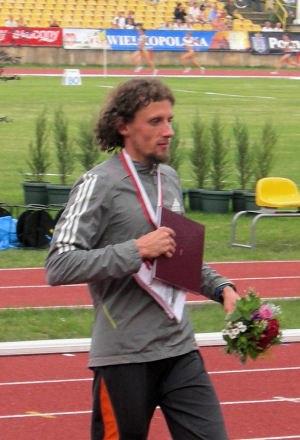
Paweł Czapiewski est un athlète polonais spécialiste du 800 mètres.